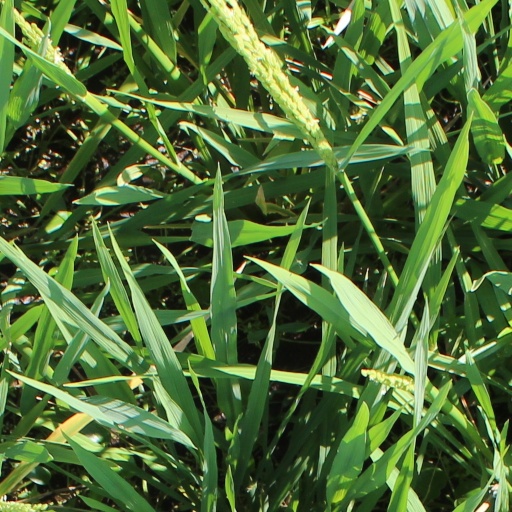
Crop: rice